Austro-Hungarian Army

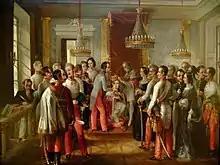
Coronation of Emperor Franz Joseph I, after the signing and translation of the Austro-Hungarian Compromise of 1867

The Austro-Hungarian Empire often suffered from a lack of military interpreters, and this proved to be a major force in the partial dysfunctioning and blunders of the Austrian-Hungarian Empire. Nearly all officers of the upper ranks spoke German (specifically Austrian German), and because only a fraction of soldiers spoke German, this produced a logistical obstacle for organizing the military. Likewise the lack of mutual intelligibility between speakers of Hungarian and German led to a feeling of resentment by many non-Austrian soldiers. The delivery of orders was particularly ineffective, and the bureaucratic and dysfunctional system led to individual ethnic units becoming isolated from the overall high command.